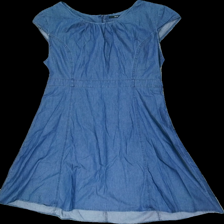
View: front
Type: Dress
Category: Ladies
Brand: Not in the list
Brand text on label: zero
Colors: Blue
Material: 100% cotton
Cut: Regular
Season: All
Trend: Denim
Damage location: top center
Price range: 50-100
Recommended usage: Reuse
Description: blå jeans klänning